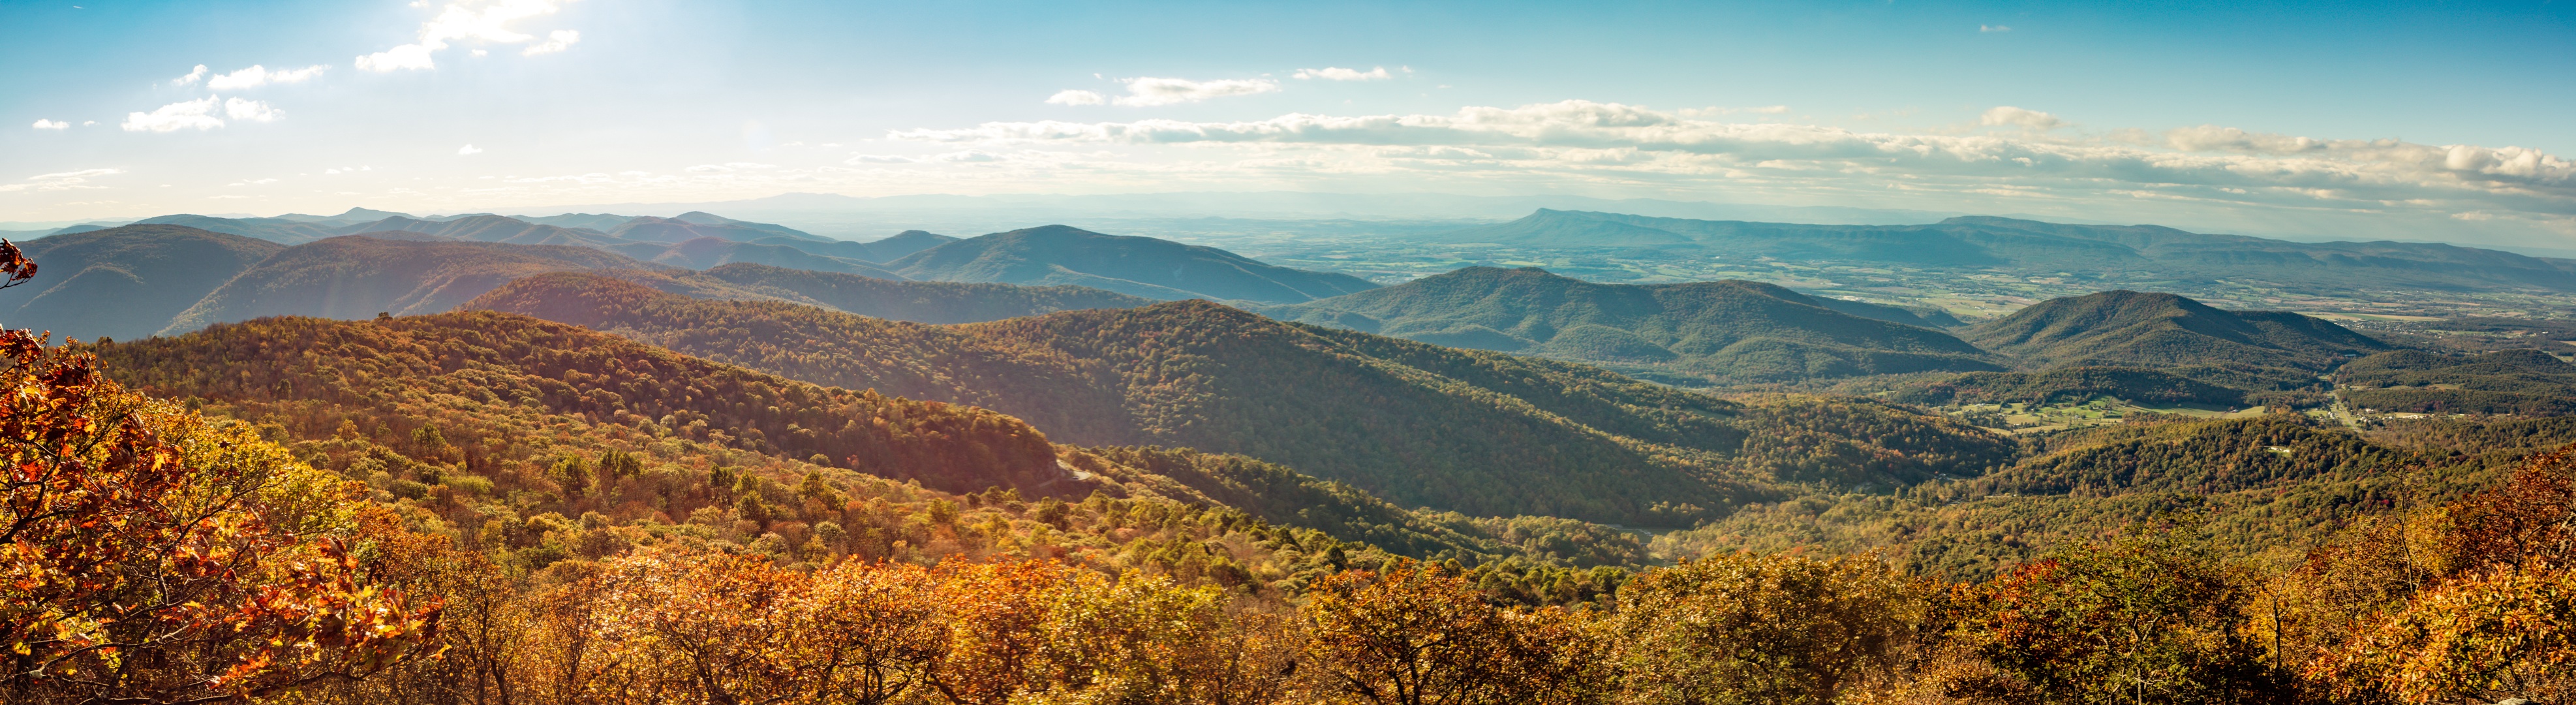
landscape, nature, wilderness, mountain, morning, hill, valley, mountain range, panorama, autumn, season, ridge, plateau, landform, geographical feature, atmospheric phenomenon, mountainous landforms